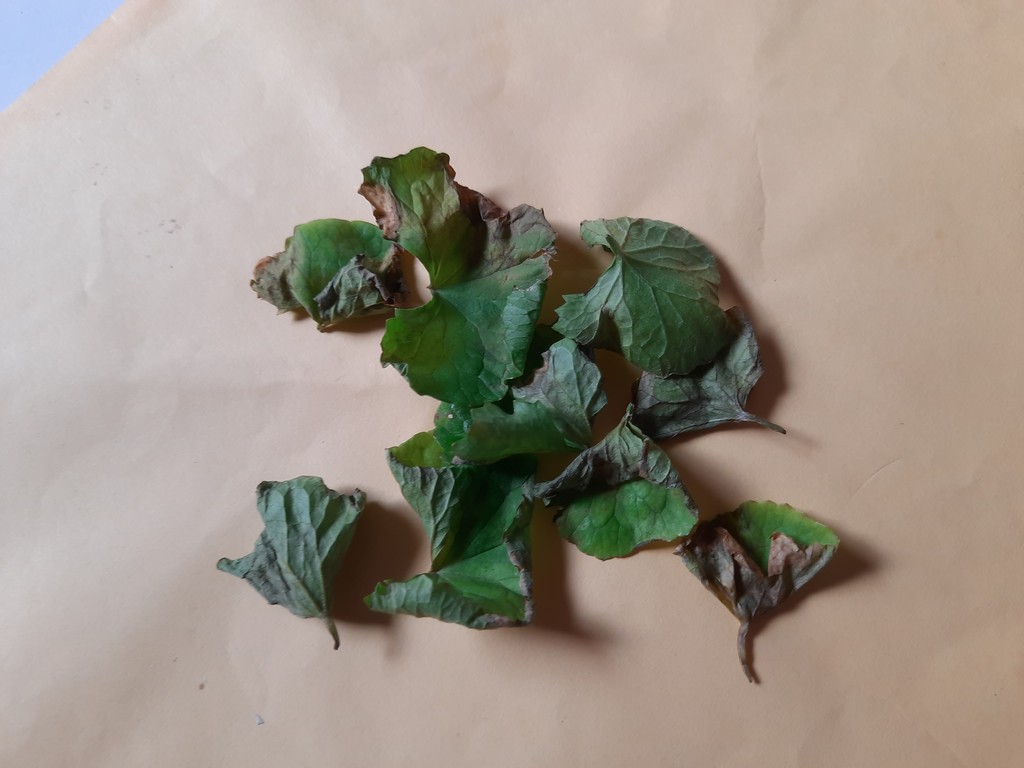
Label: Unhealthy